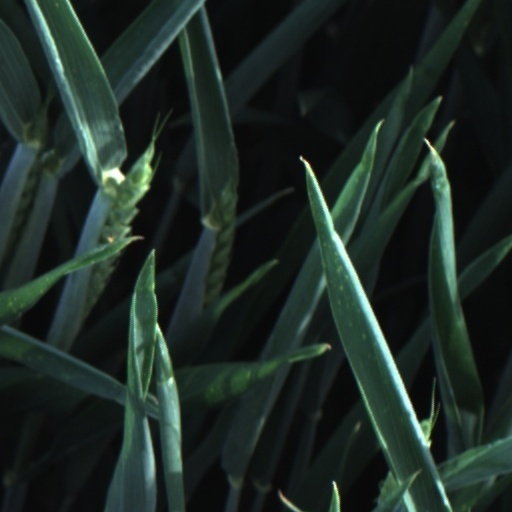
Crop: wheat